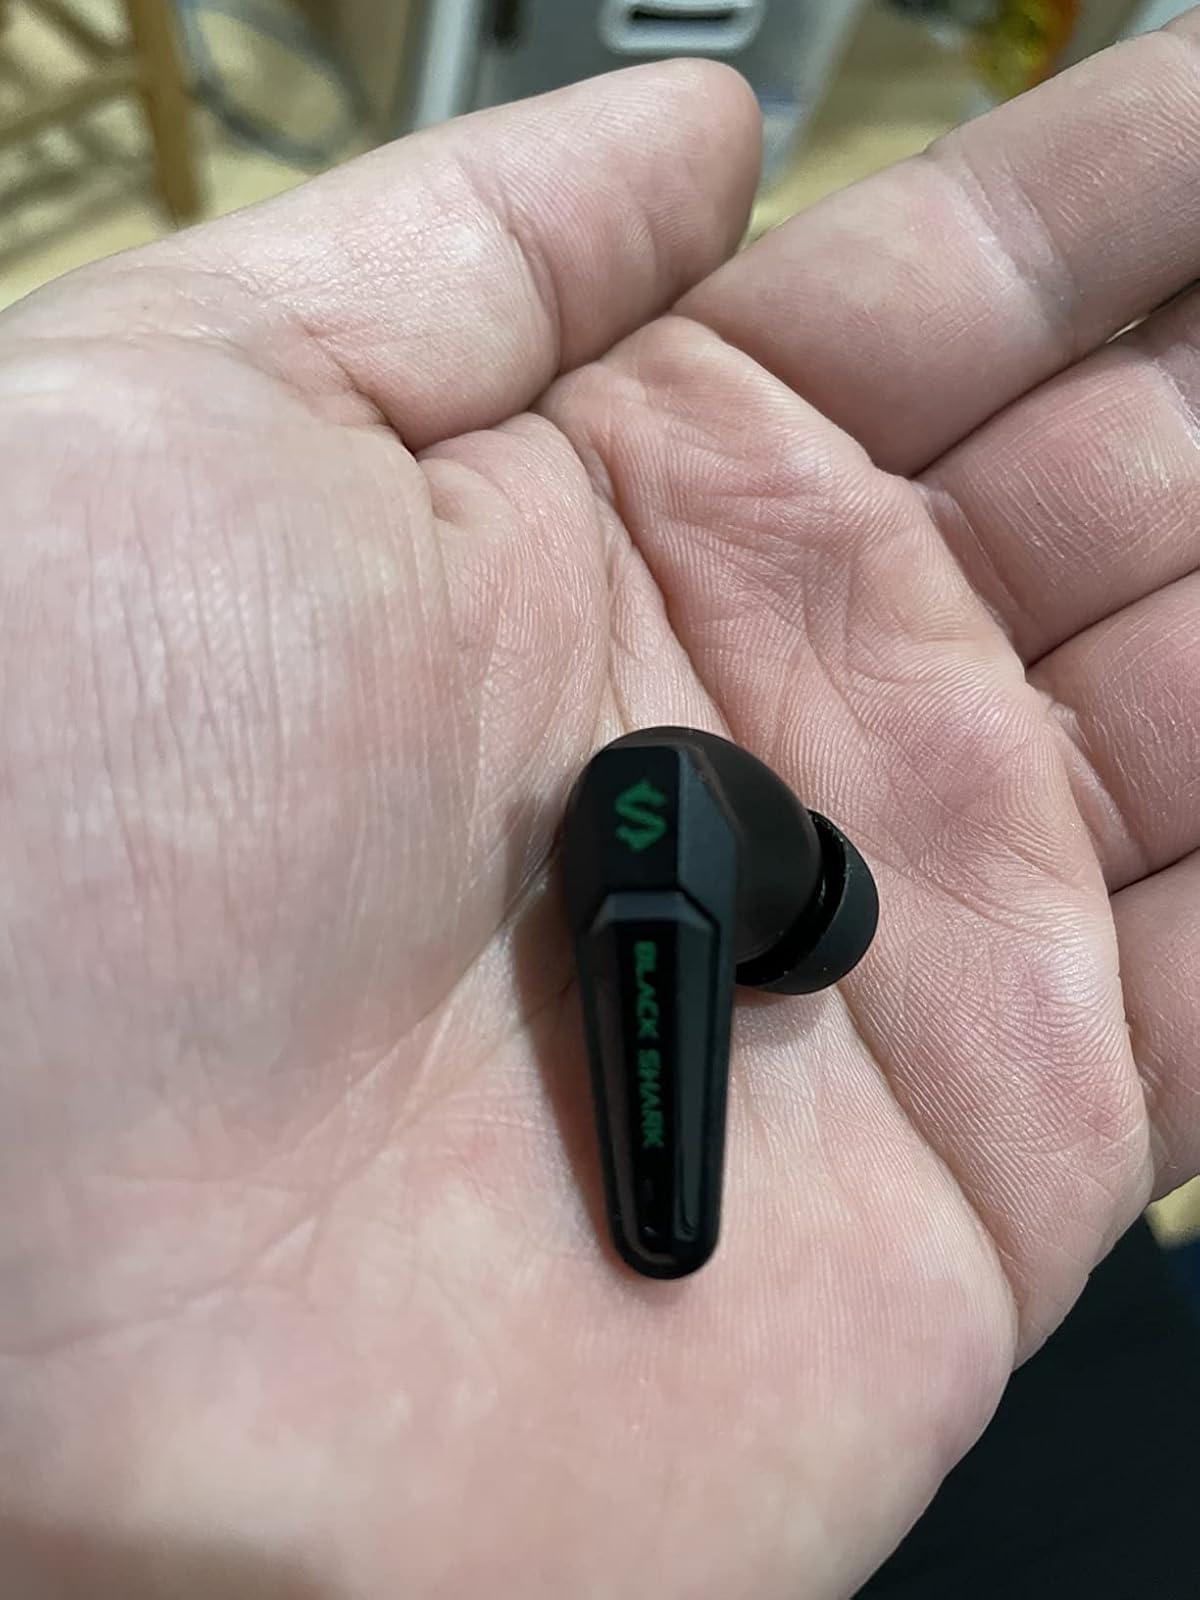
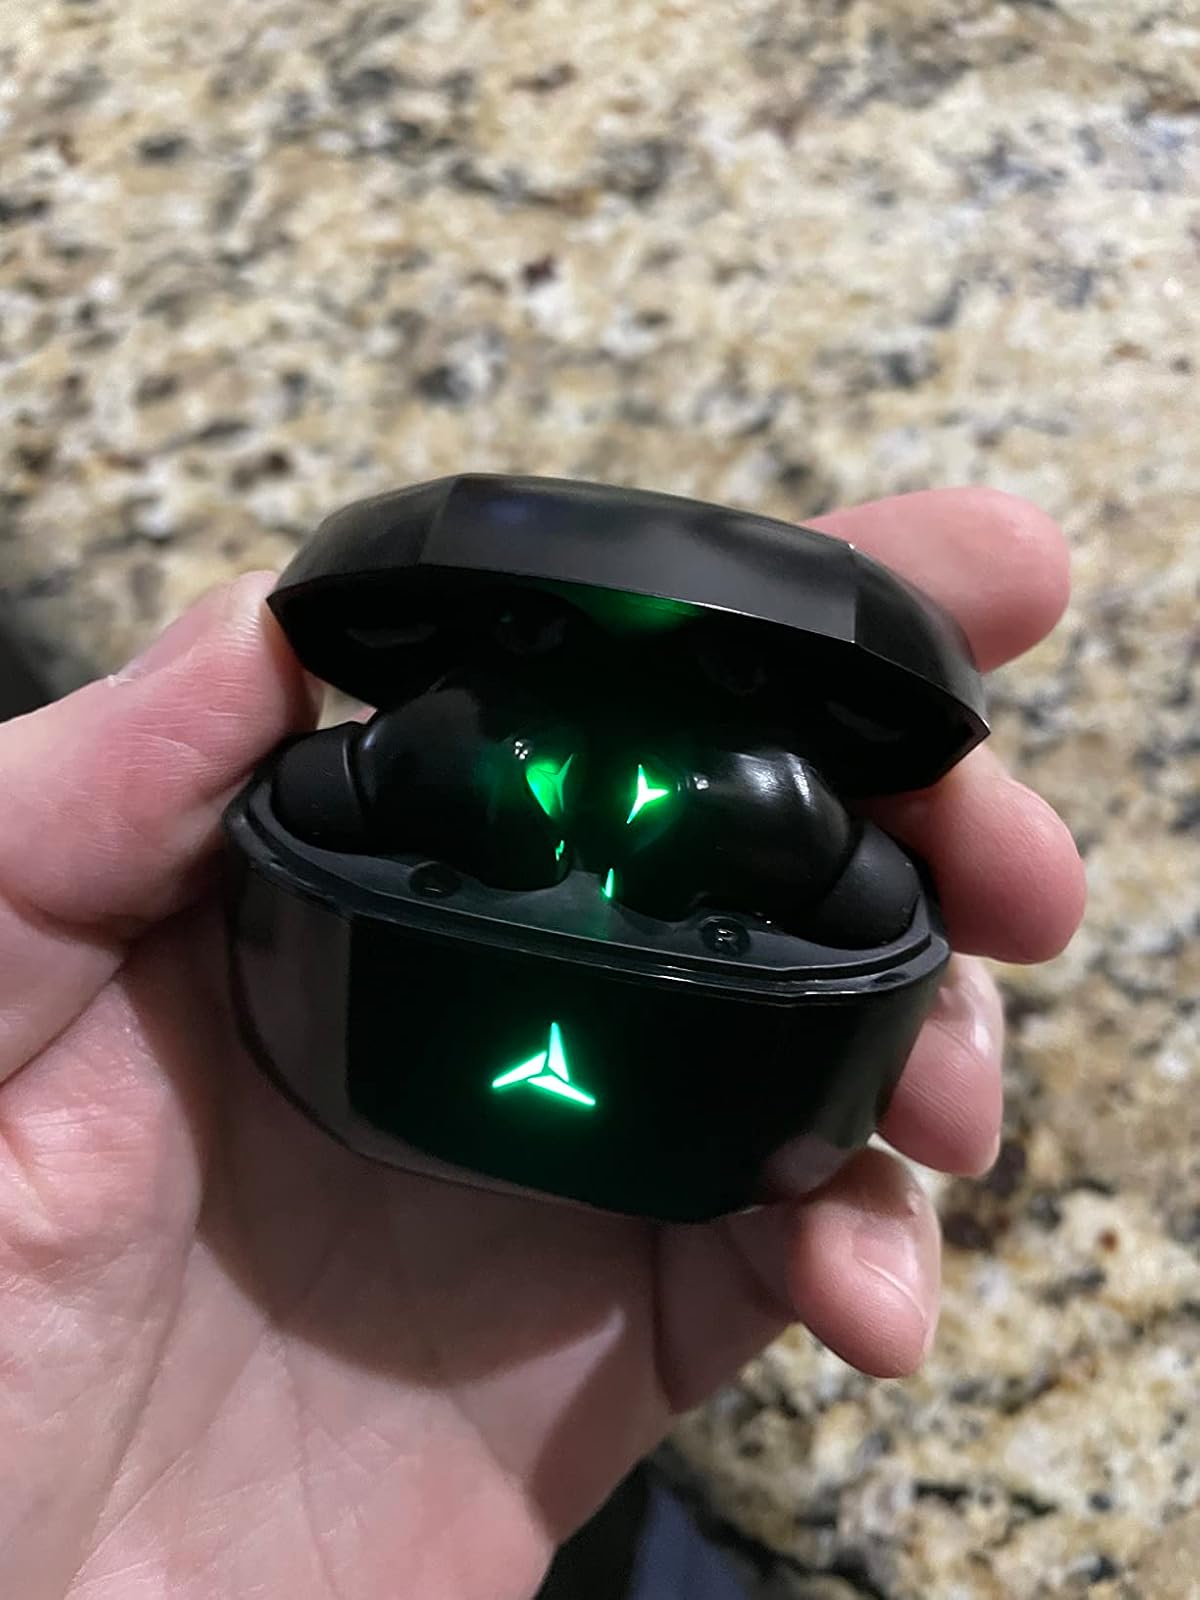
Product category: earbuds
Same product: no